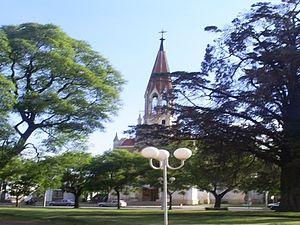
Lincoln est une ville située dans la province de Buenos Aires, en Argentine. Elle est la capitale du partido de Lincoln.